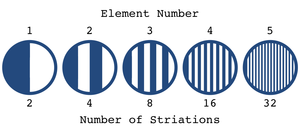
Un mélangeur statique est un dispositif de mélange en continu des fluides. Ce dispositif permet de mélanger des liquides mais il peut aussi être utilisé avec des gaz ou pour mélanger un gaz et un liquide. Les dépenses énergétiques permettant de favoriser le mélange provoquent une perte de pression lors du passage du fluide à travers le mélangeur statique. Il existe de nombreuses géométries de mélangeur statique. Le type à plaque est un type de géométrie commune. On rencontre aussi des mélangeurs insérés dans des conduites circulaires ou carré.